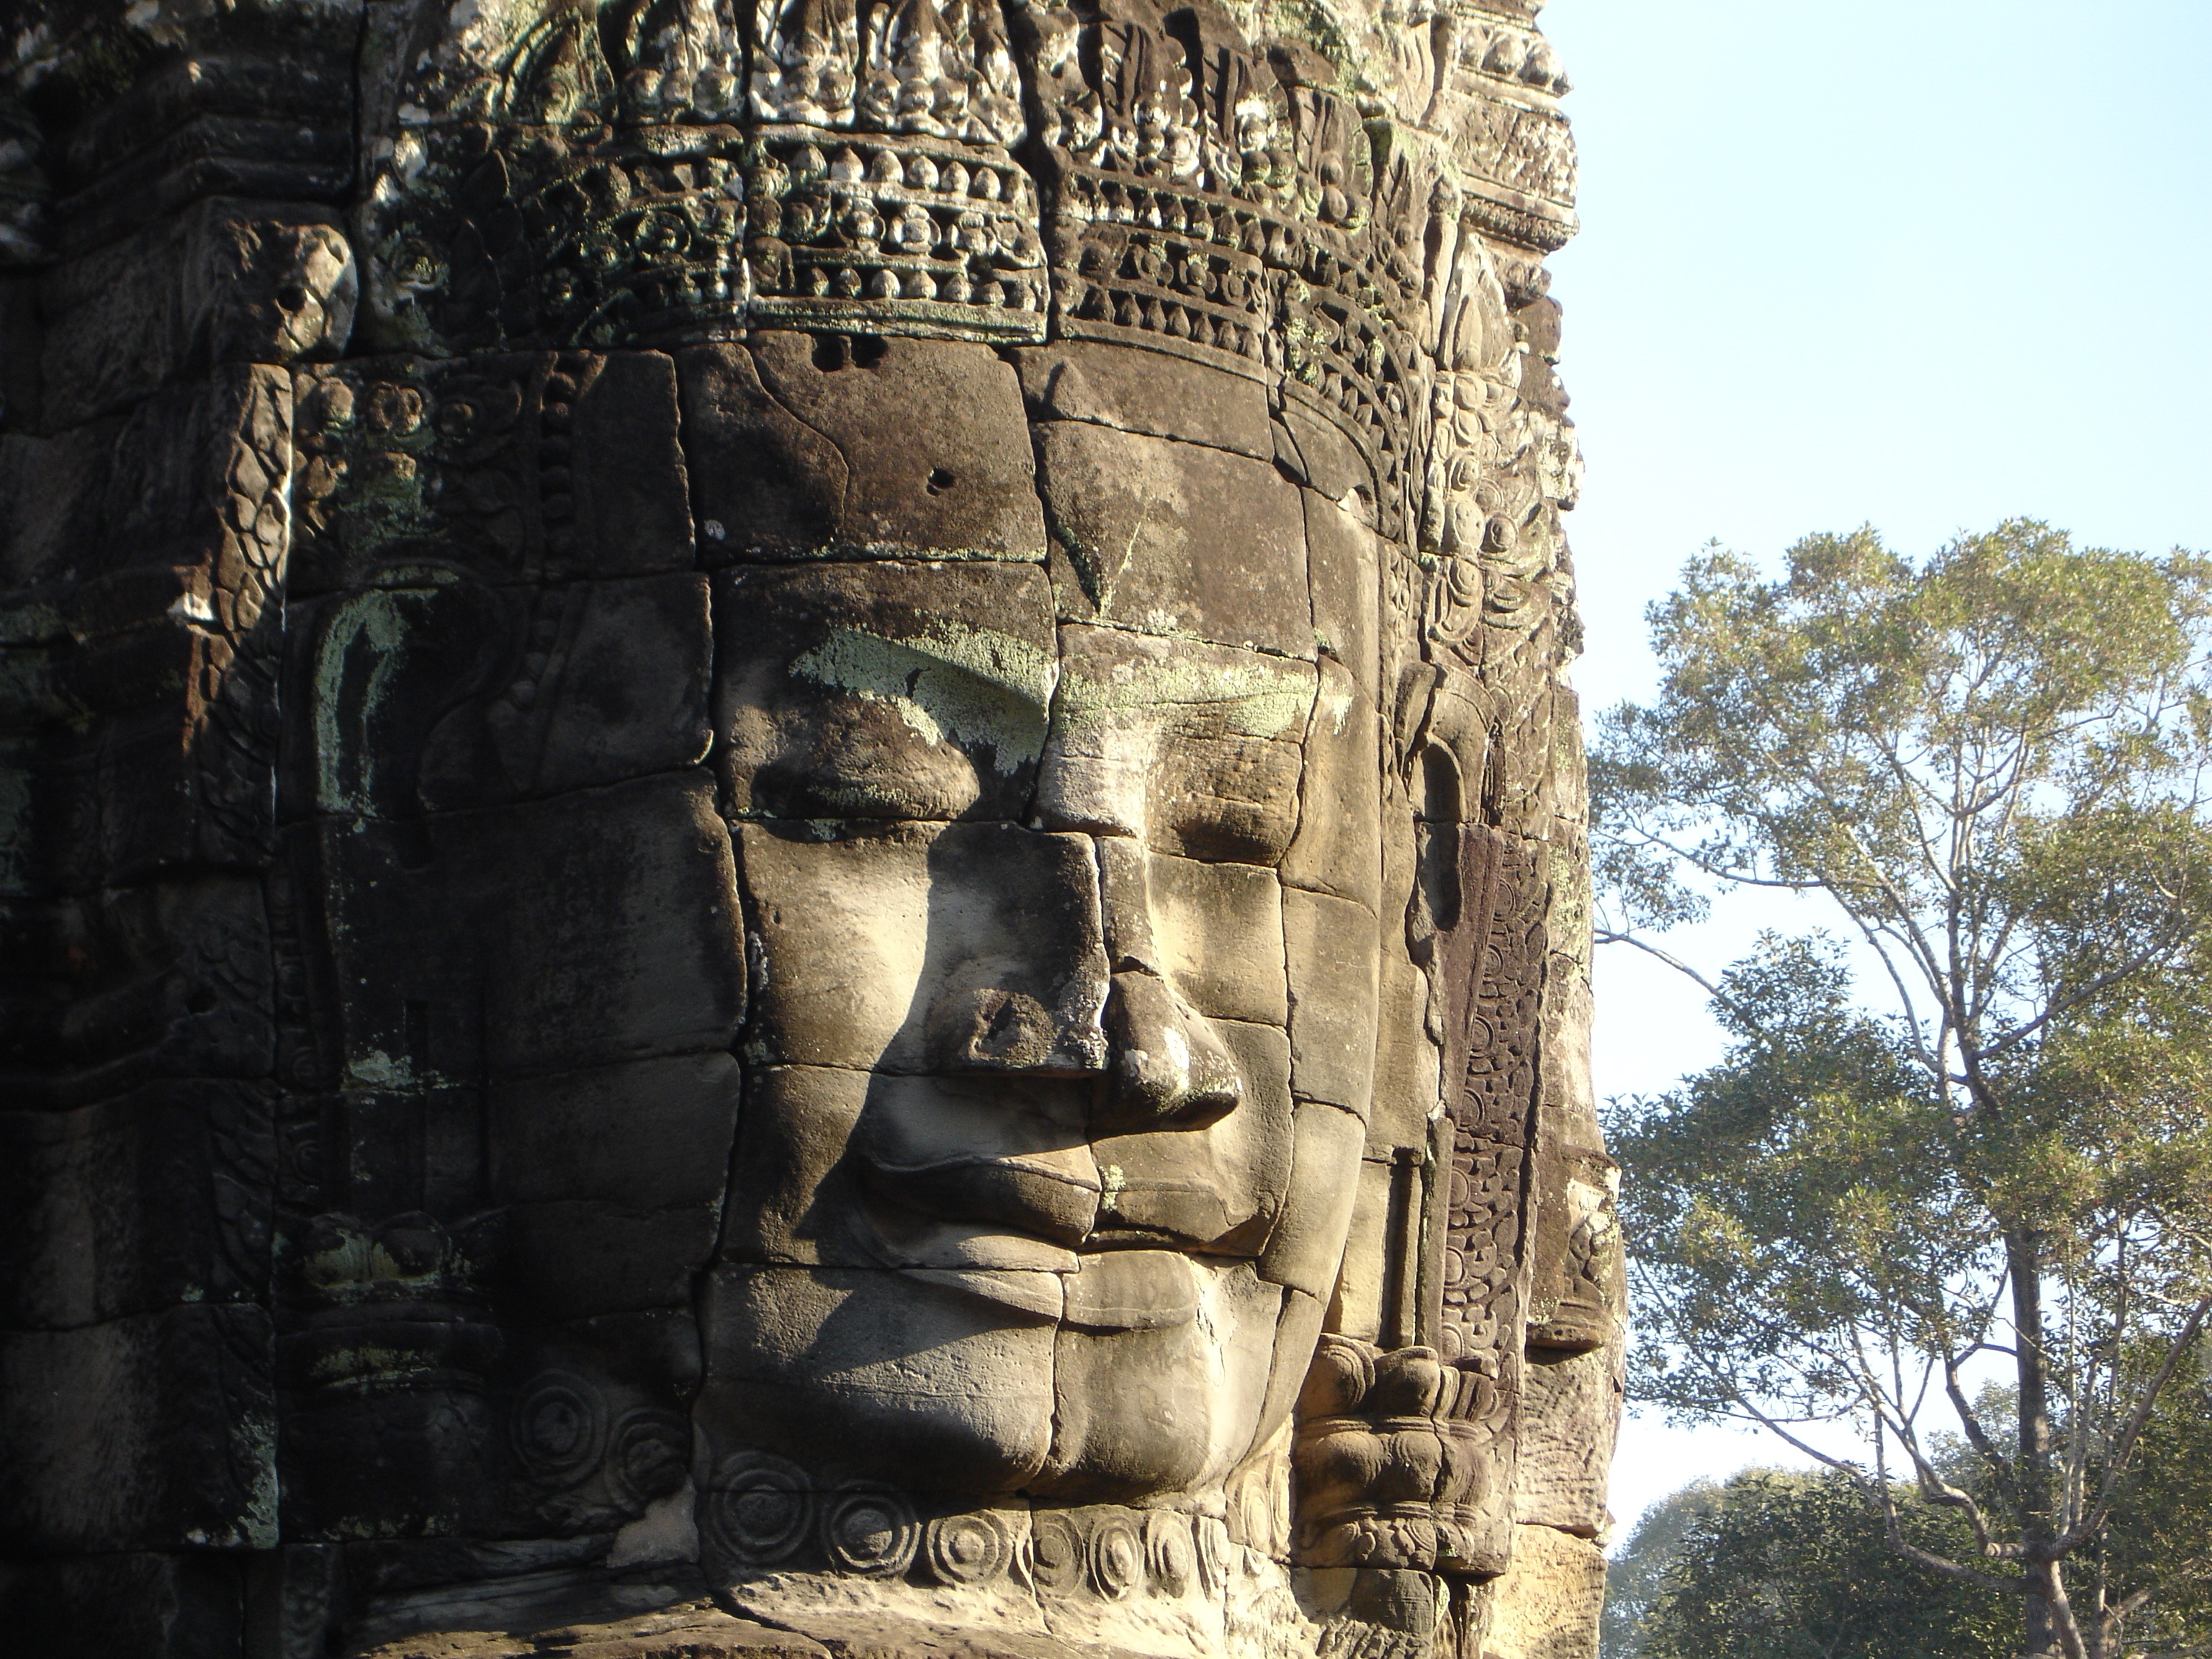
tree, rock, old, monument, statue, jungle, peaceful, calm, serene, religion, landmark, ruin, zen, place of worship, world heritage, face, sculpture, art, temple, ruins, cambodia, serenity, history, faces, carving, angkor wat, expired, angkor, wisdom, archaeological site, ancient history